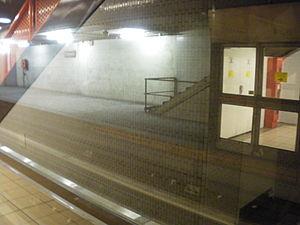
Vue du quai (direction 4 Cantons-Grand Stade) non aménagé de la station de métro ""Marbrerie"" de la ligne 1 du métro de Lille et située dans le quartier de Fives à Lille."
Le métro de Lille Métropole est un système de transport en commun en site propre desservant Lille et son agglomération, dans le département français du Nord. Il a la particularité d'être le premier métro au monde à utiliser la technologie du véhicule automatique léger, cette technologie étant créée au début des années 1970 au sein de l'Université des sciences et technologies de Lille grâce notamment aux travaux du professeur Robert Gabillard. Le système VAL est ensuite exploité par un consortium mené par Matra qui se charge également des travaux avec le soutien de la communauté urbaine de Lille, alors dirigée par Arthur Notebart. Le métro est finalement inauguré le 25 avril 1983 par le président de la République François Mitterrand.
La ligne 1 du métro de Lille Métropole est une des deux lignes du métro de la métropole lilloise. Son parcours traverse les villes de Villeneuve-d'Ascq et Lille, reliant les stations Quatre Cantons - Stade Pierre-Mauroy à CHU - Eurasanté.